Ellen Liston

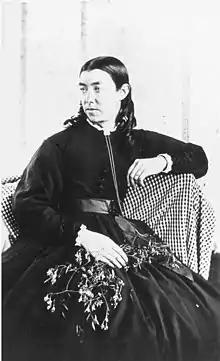
Portrait of Ellen Liston at Nilkerloo Station, South Australia circa 1870

Ellen Liston was born in England, one of five children of David John and Mary Ann Liston (née Bone). David Liston was a wine and spirit merchant, listed as the landlord of the Dover Castle public house in London in 1848. When Liston was 12 the family migrated to Adelaide, South Australia, on the ship "Candahar". The family built a house in Parkside, Idsworth Cottage. Liston was a delicate child and educated at home. Following the death of her parents, she and one unmarried brother were left living at the family home. Liston subsequently worked as a governess on Nikerloo Station near Bramfield on Eyre Peninsula from 1867. In addition to her teaching duties, she claimed to be the only female manager of a sheep station. At this time she began writing, with stories and verses published in the "Adelaide Observer" under the name "Ellie L." from June 1869.